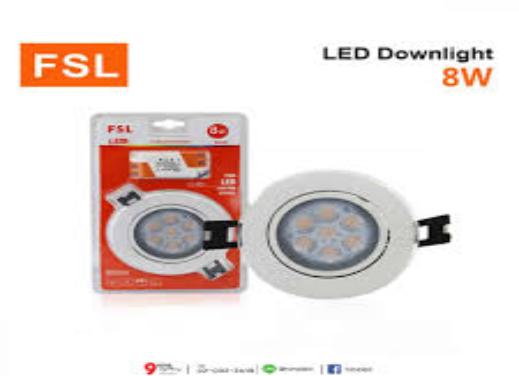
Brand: FSL
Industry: Necessities